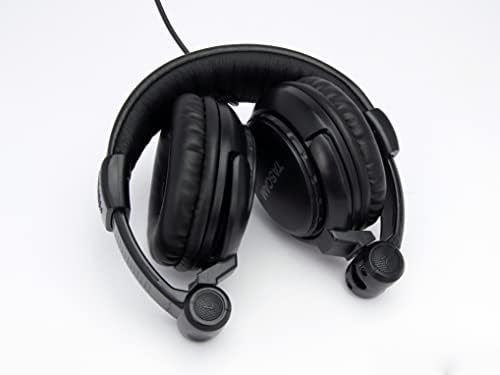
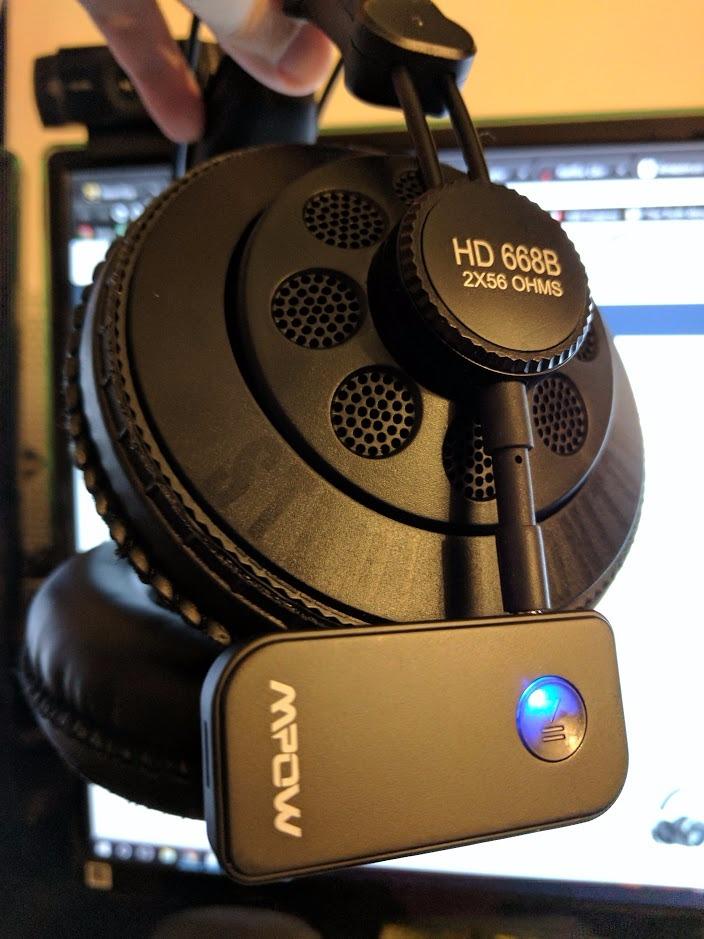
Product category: headphones
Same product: no